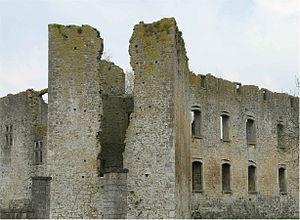
Les ruines du château de Koerich (Luxembourg) Lëtzebuergesch: D'Ruine vum Gréiveschlass zu Käerch
Koerich est une localité luxembourgeoise et le chef-lieu de la commune portant le même nom située dans le canton de Capellen.